Nissan Bluebird

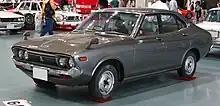
Datsun Violet 710 series sedan

Shortly after the introduction of the 610, Nissan launched a new line of slightly smaller cars January 1973 utilizing parts and styling cues from the 610. This new line of cars was sold in various markets as the Datsun 140J/160J, Datsun Violet, or Datsun 710. In Japan, it was exclusive to "Nissan Cherry Store" Japanese dealerships as a larger companion to the smaller Nissan Cherry, thereby giving Nissan the opportunity to sell a Bluebird-sized vehicle at a different sales channel. The use of the 710 name was a source of confusion because it implied that the model was either a larger, upscale version of the 610 (it was the opposite) or a newer model in the Bluebird line. This car was built at various international plants and was marketed under different names as local conditions required. As the Bluebirds traditional cross-town rival, the Toyota Corona split into a new model called the Toyota Carina, the Violet appeared just under three years after the Carina did.